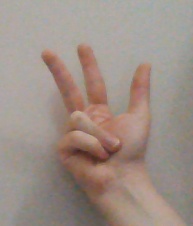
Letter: al